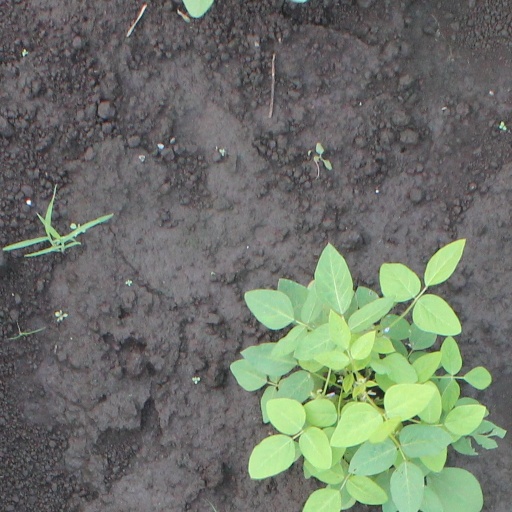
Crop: soybean